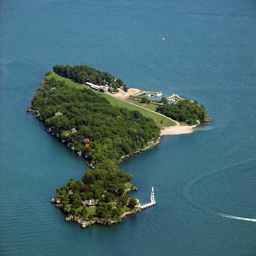
game genre : which is island located on ?